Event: Nepal Earthquake
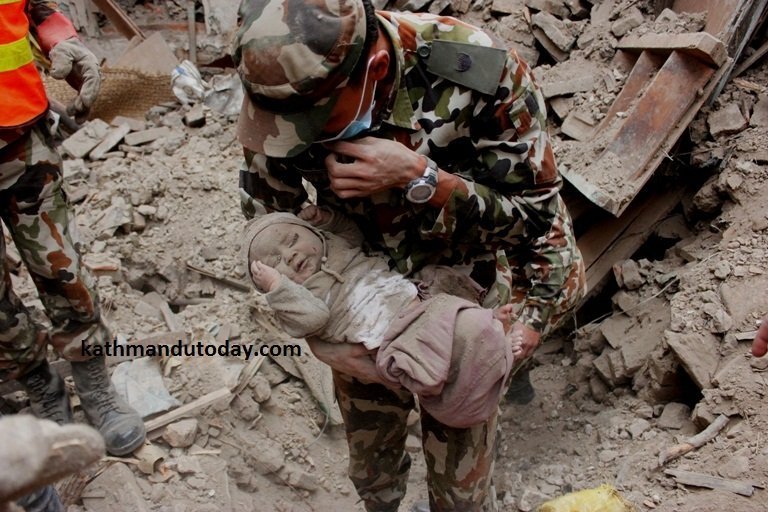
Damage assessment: damage